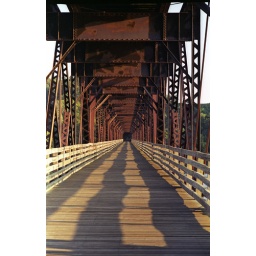
An old railroad bridge over the Tennessee River.